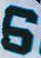
Number: 6